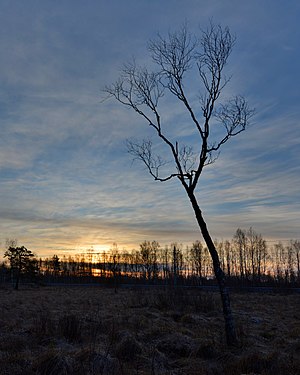
Dunbirk / Beskrivelse
Dunbirk
Dunbirk, ofte skrevet dun-birk, er et op til 25 m højt træ, der vokser i moser og på fugtig bund. Dunbirk er lyskrævende og tåler ikke meget vind, men er derimod meget hårdfør overfor frost.